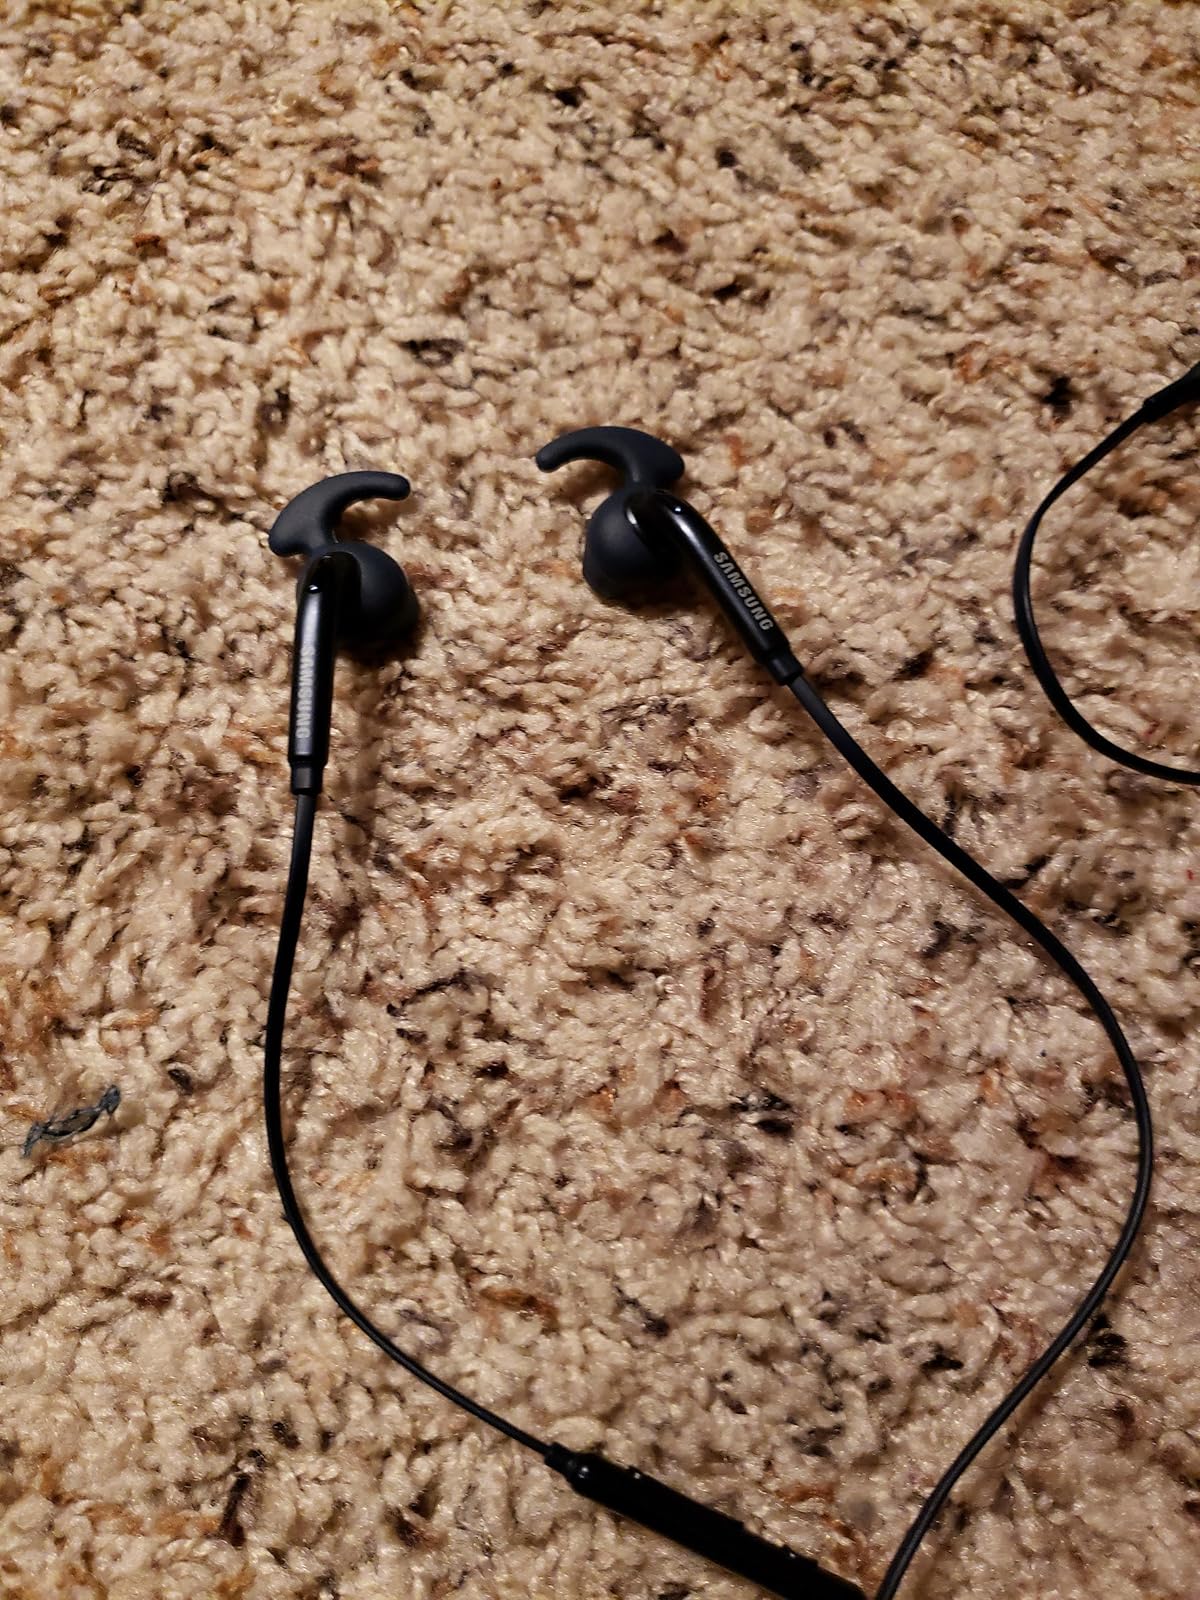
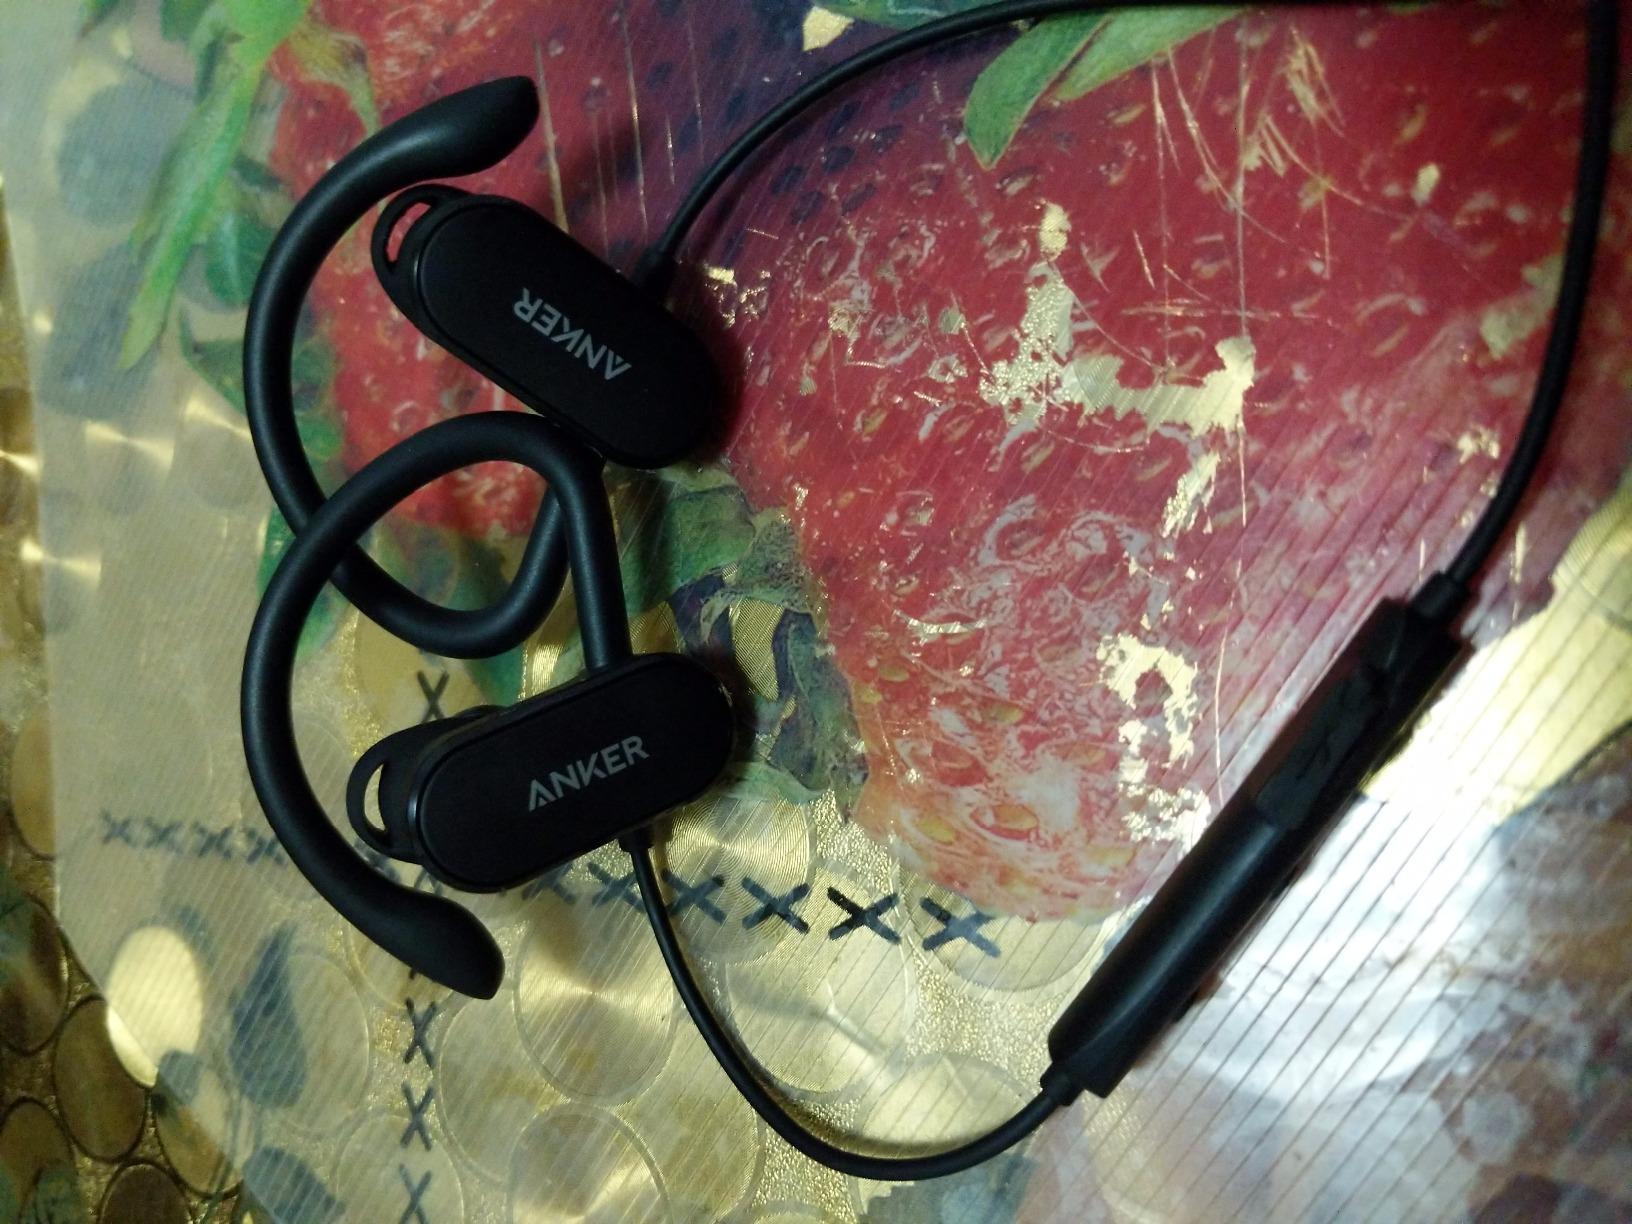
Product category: headphones
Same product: no